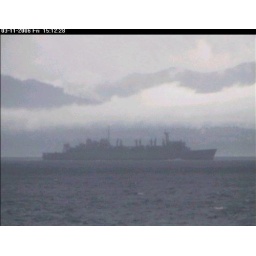
Huge ship under a bank of mist and cloud